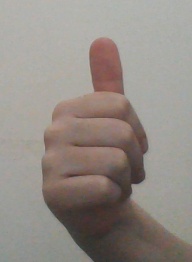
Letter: aleff